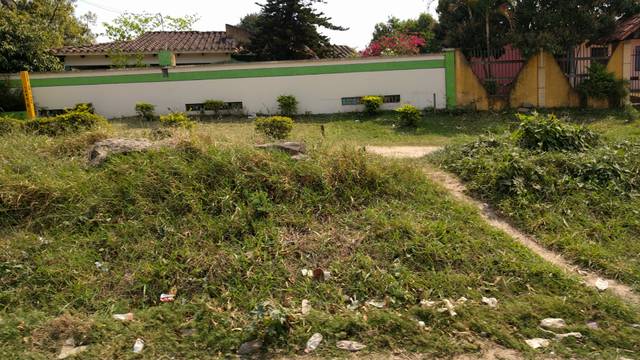
Region: Bolivia
Coordinates: -17.908, -63.341